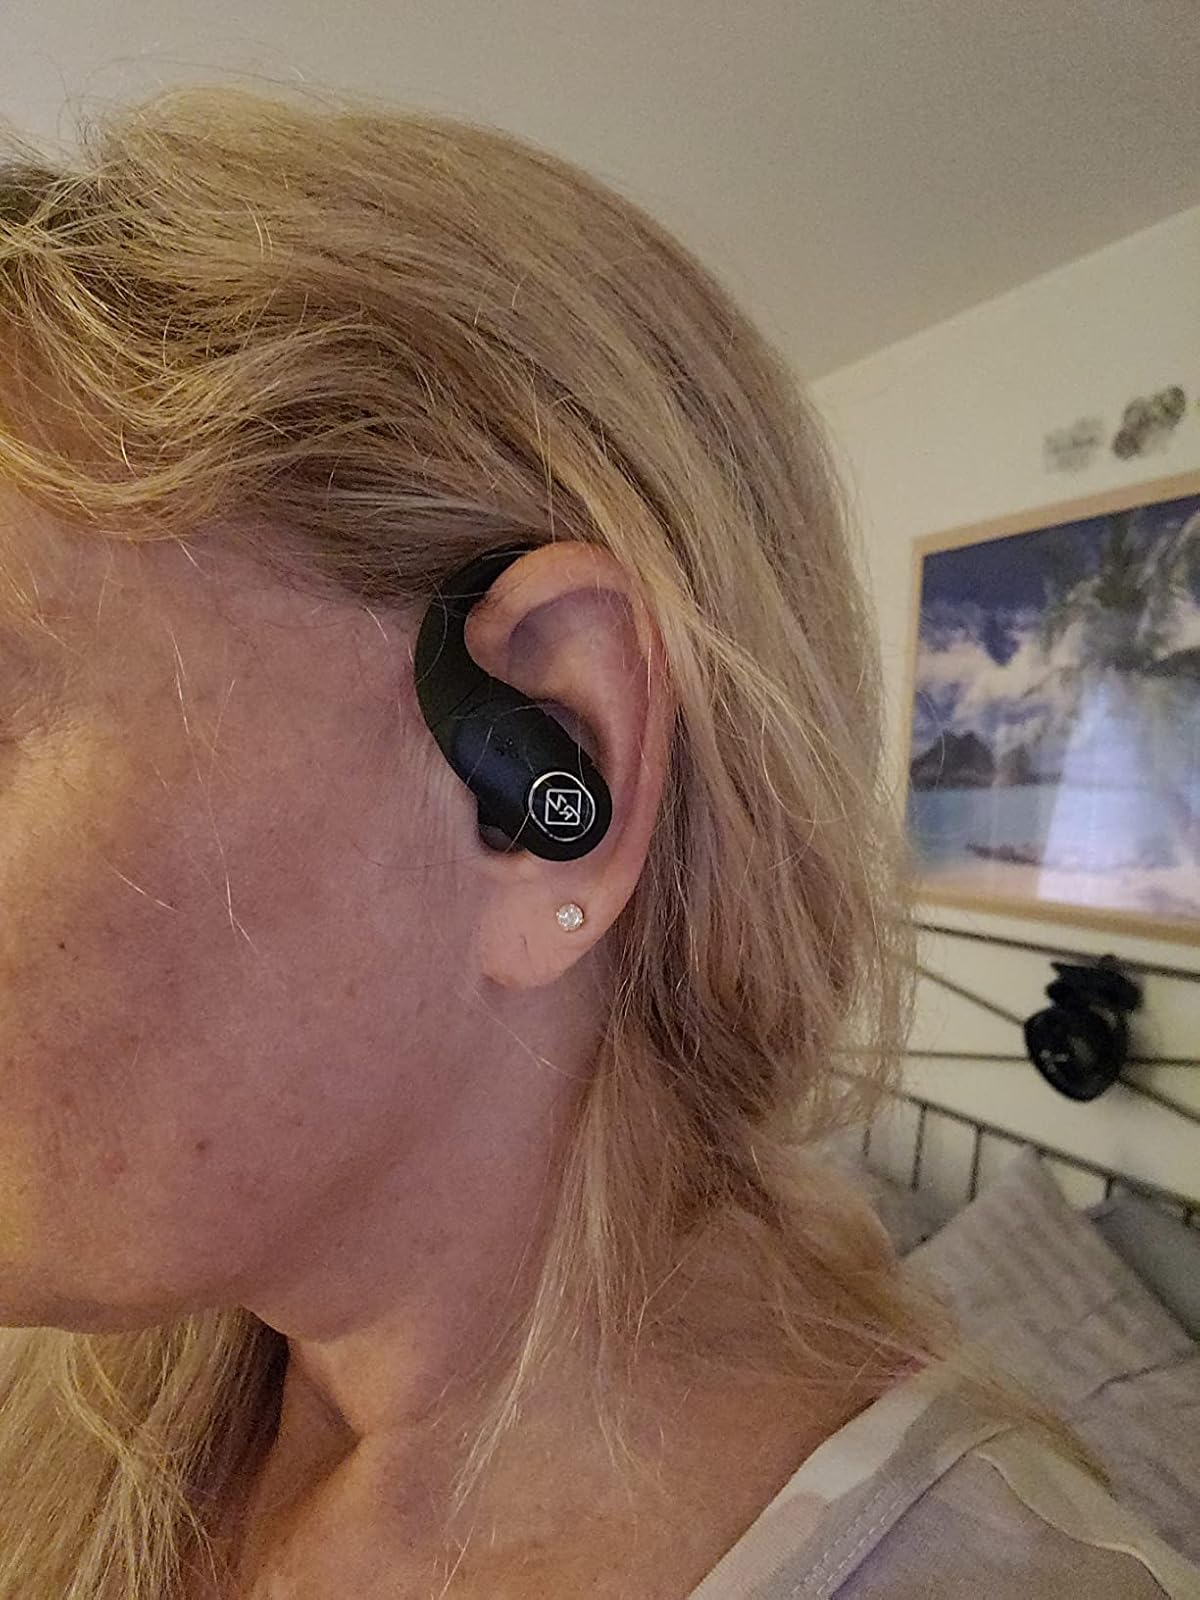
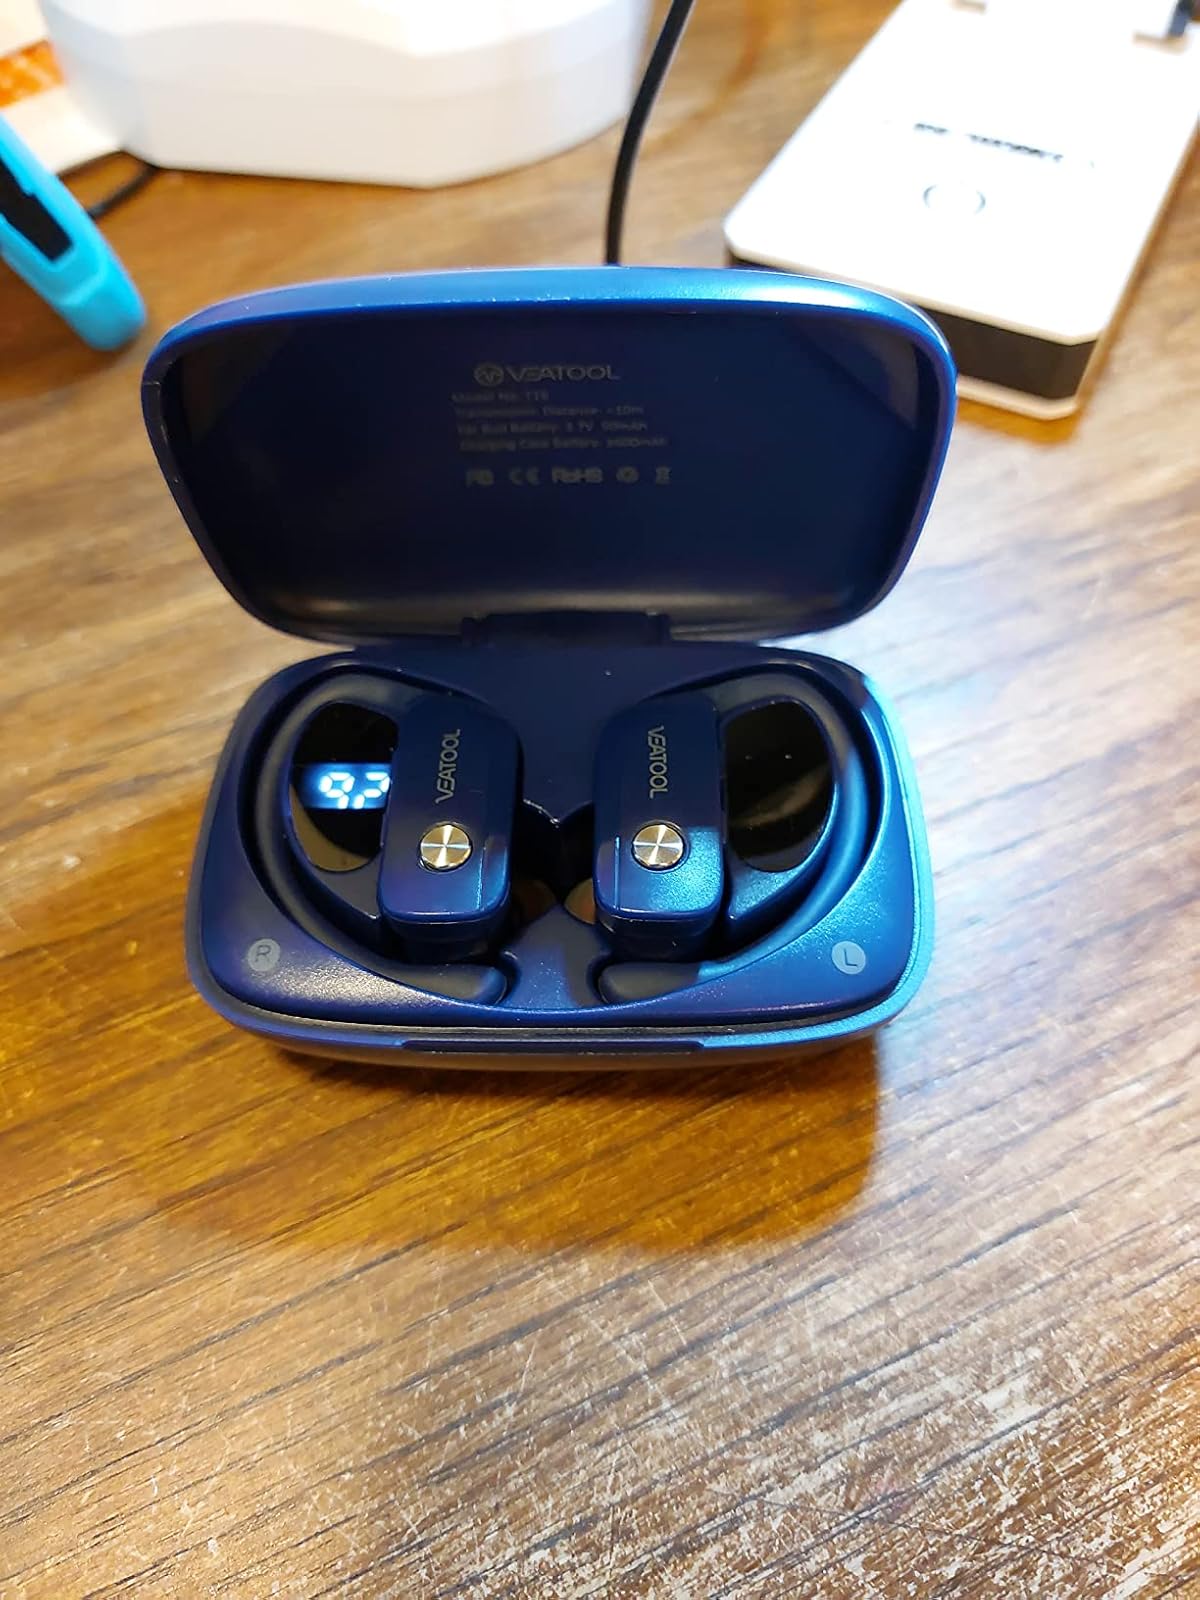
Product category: earbuds
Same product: no